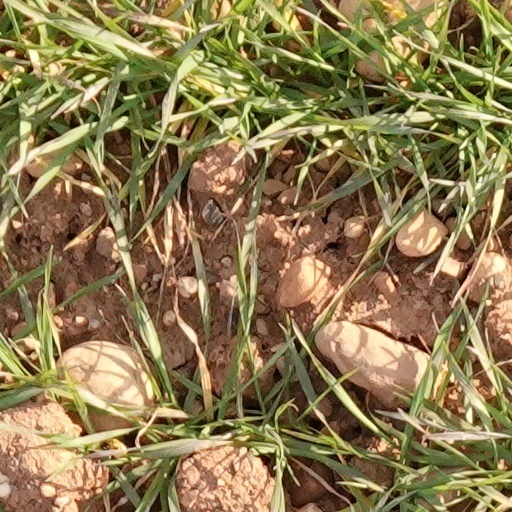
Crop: wheat